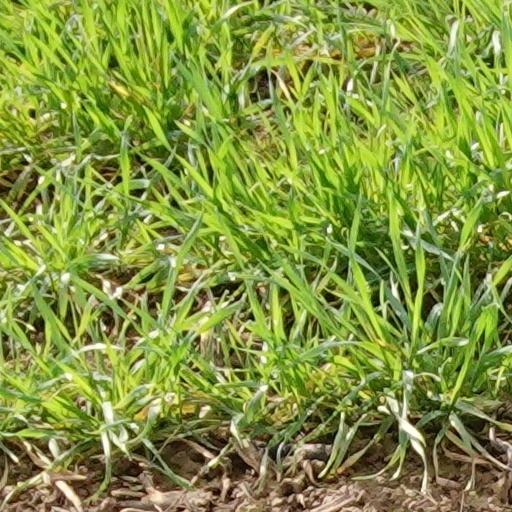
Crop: wheat